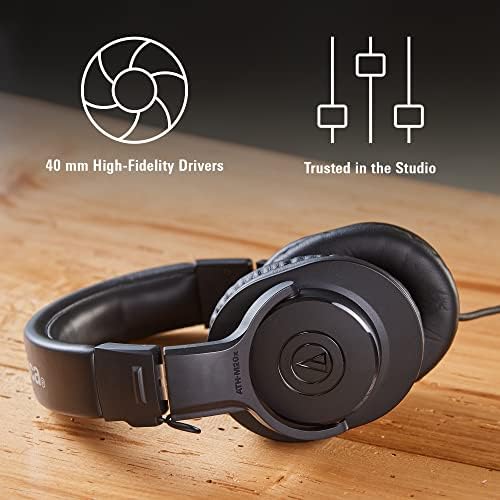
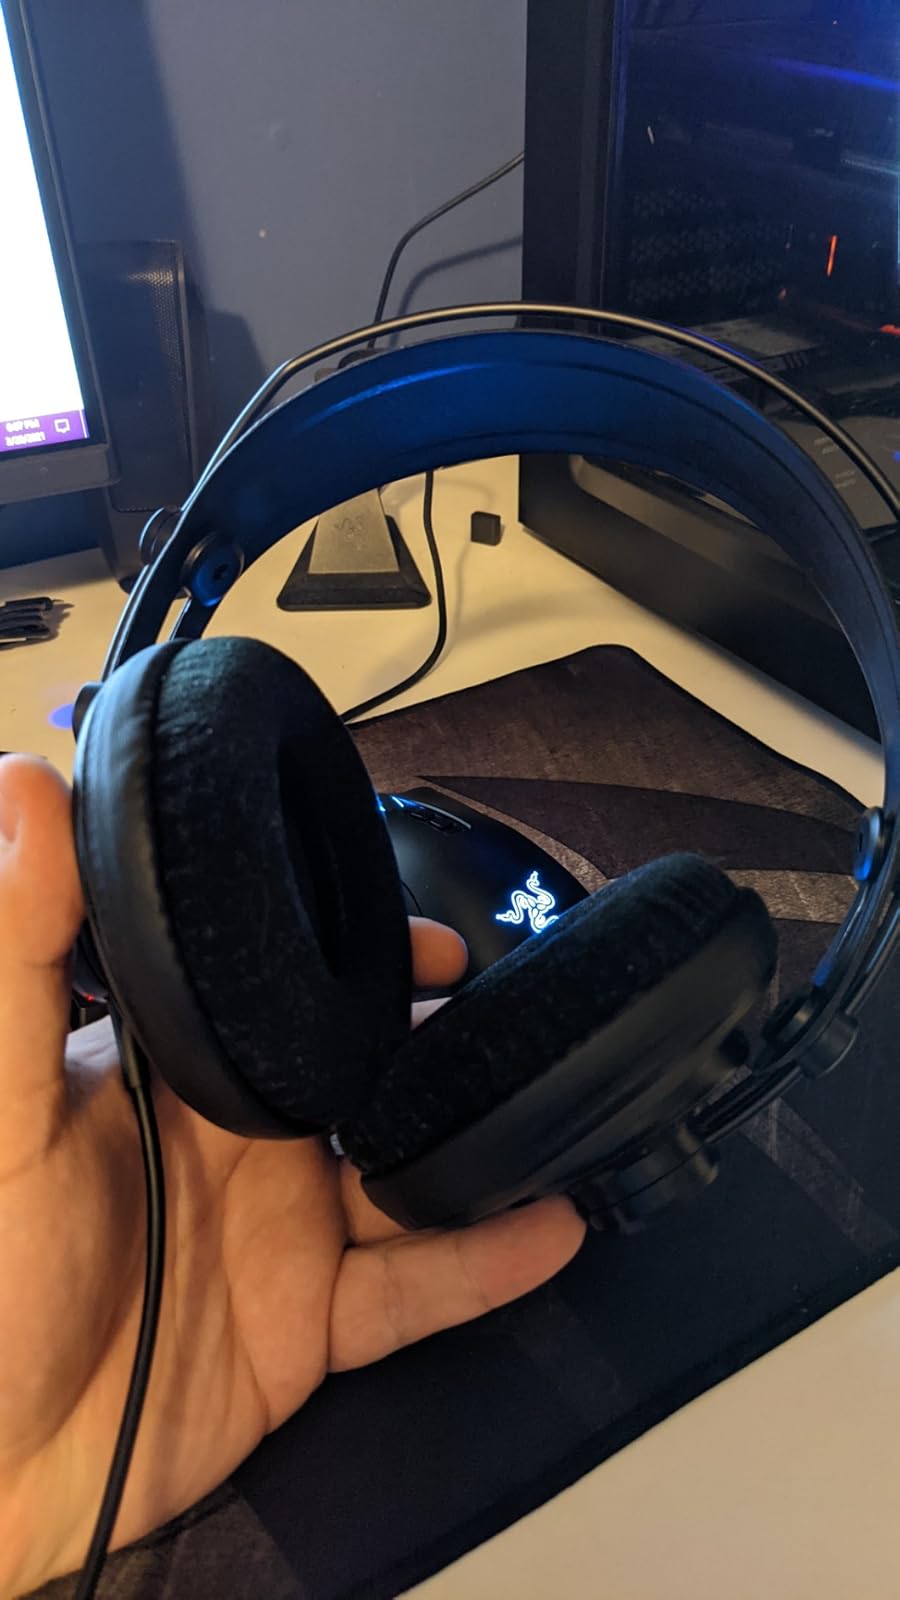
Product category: headphones
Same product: no